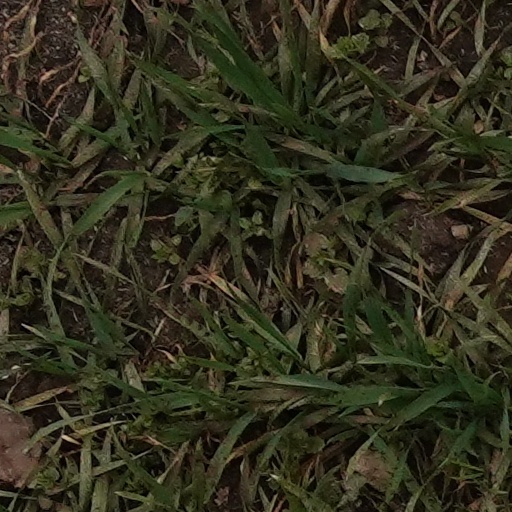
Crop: wheat